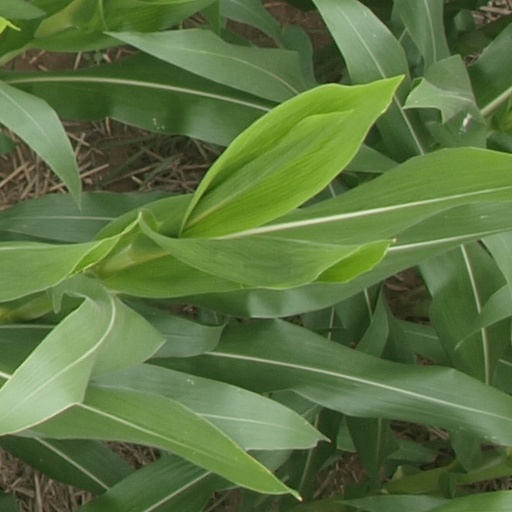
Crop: maize; corn